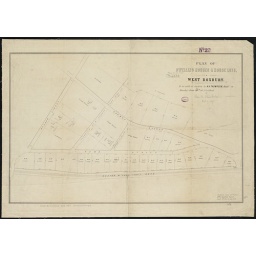
Plan of dwelling houses & house lots, in West Roxbury